From Here to Eternity

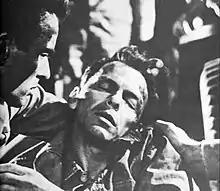
Montgomery Clift and Frank Sinatra

S. Sylvan Simon suggested to Harry Cohn that Columbia buy the rights to the novel and Simon was assigned to make the film but died from a heart attack in May 1951 before he could make preparations for the film.